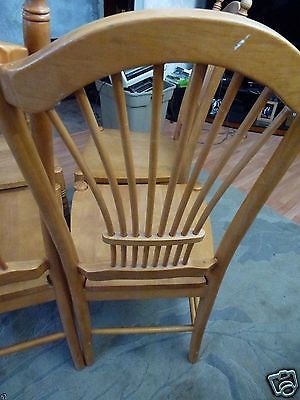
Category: chair